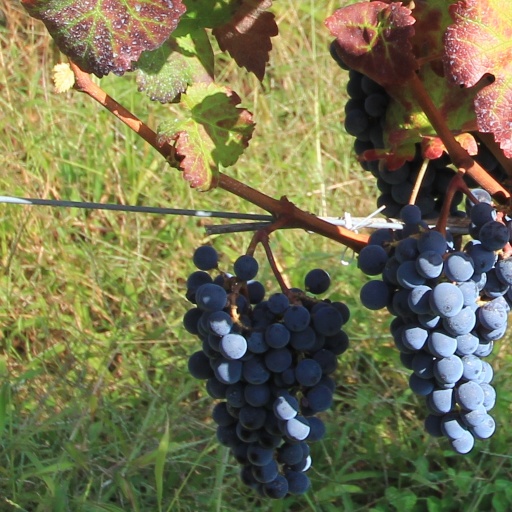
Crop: grape